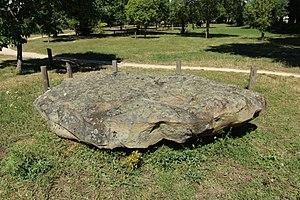
Menhir-polissoir de Souhé à Naintré en France.
Cet article recense une partie des monuments historiques de la Vienne, en France.